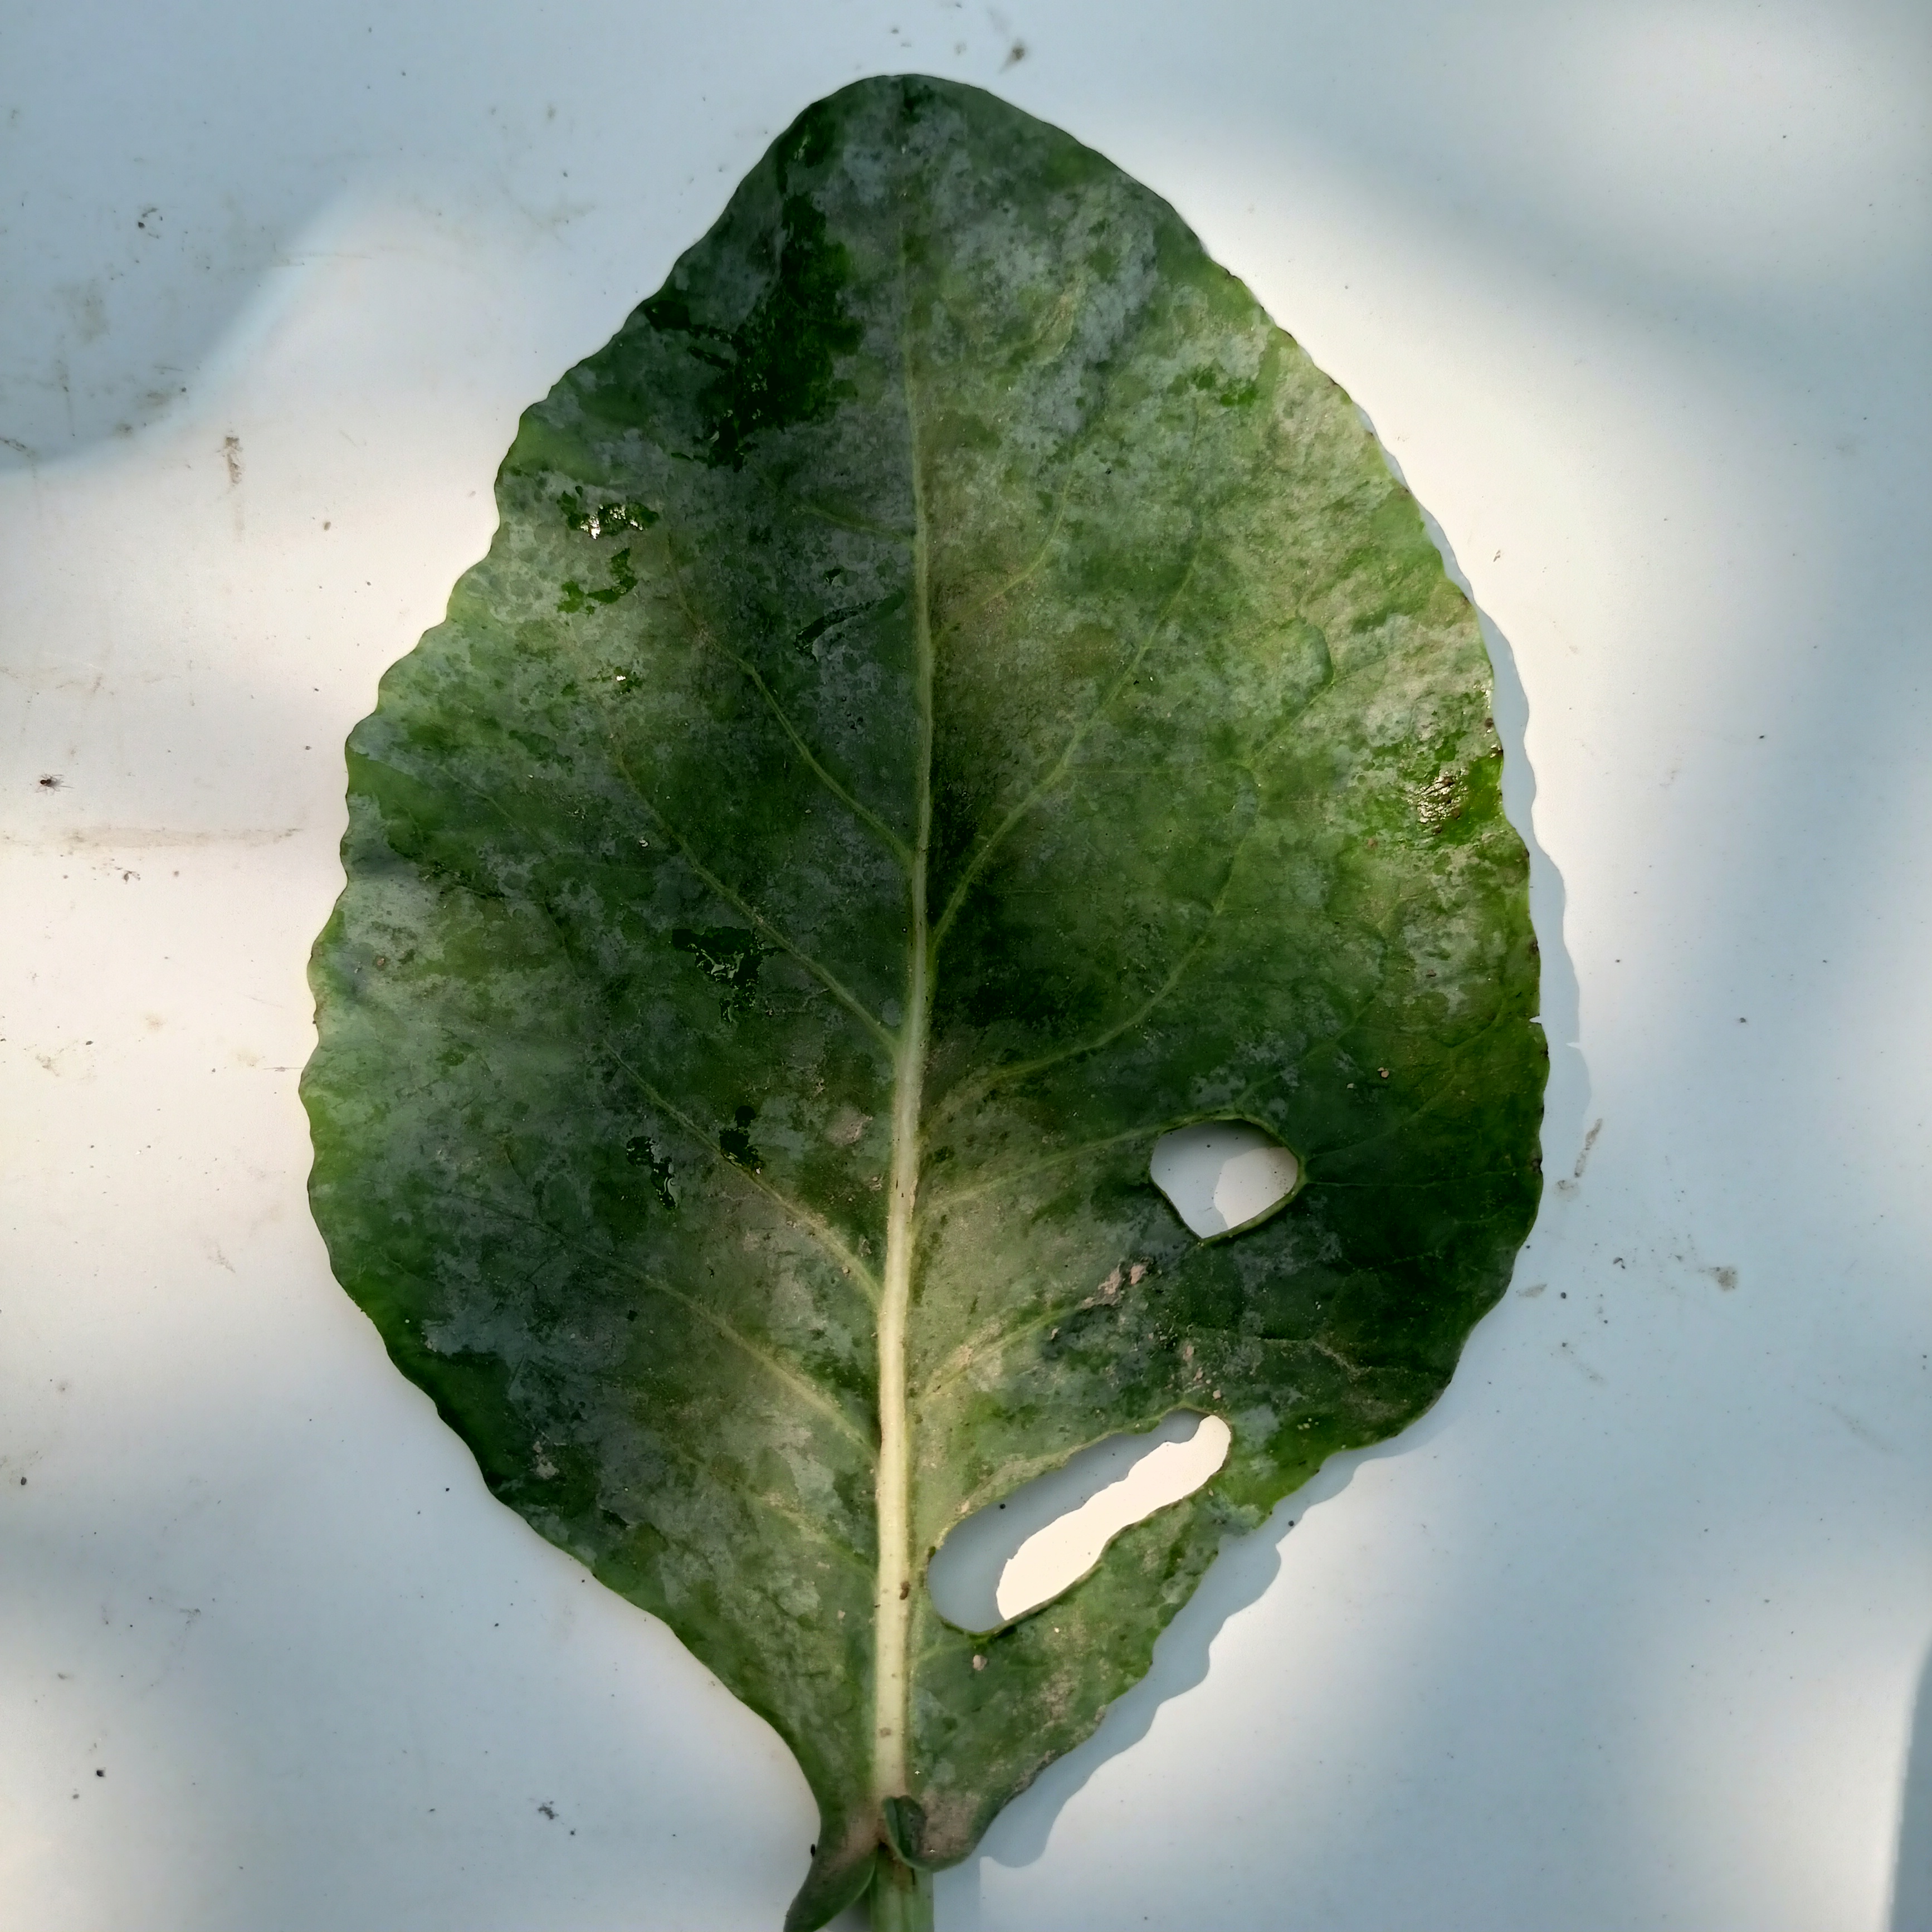
Label: Insect Hole